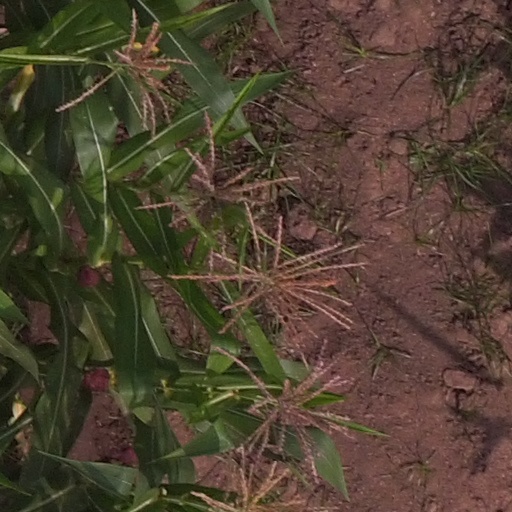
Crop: maize; corn